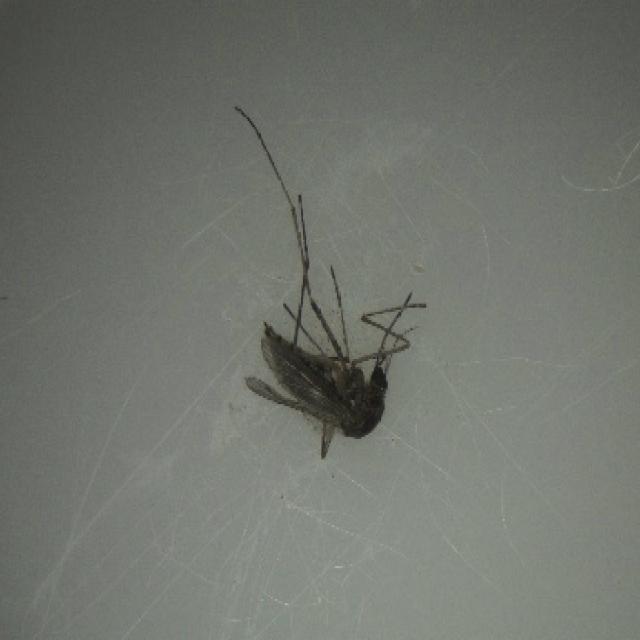
Species: aedes_vexans